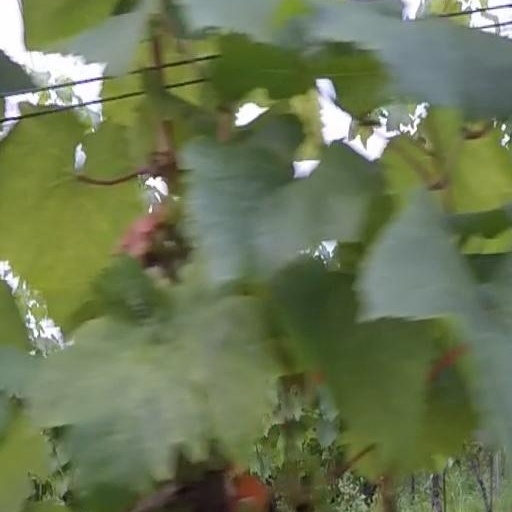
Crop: grape